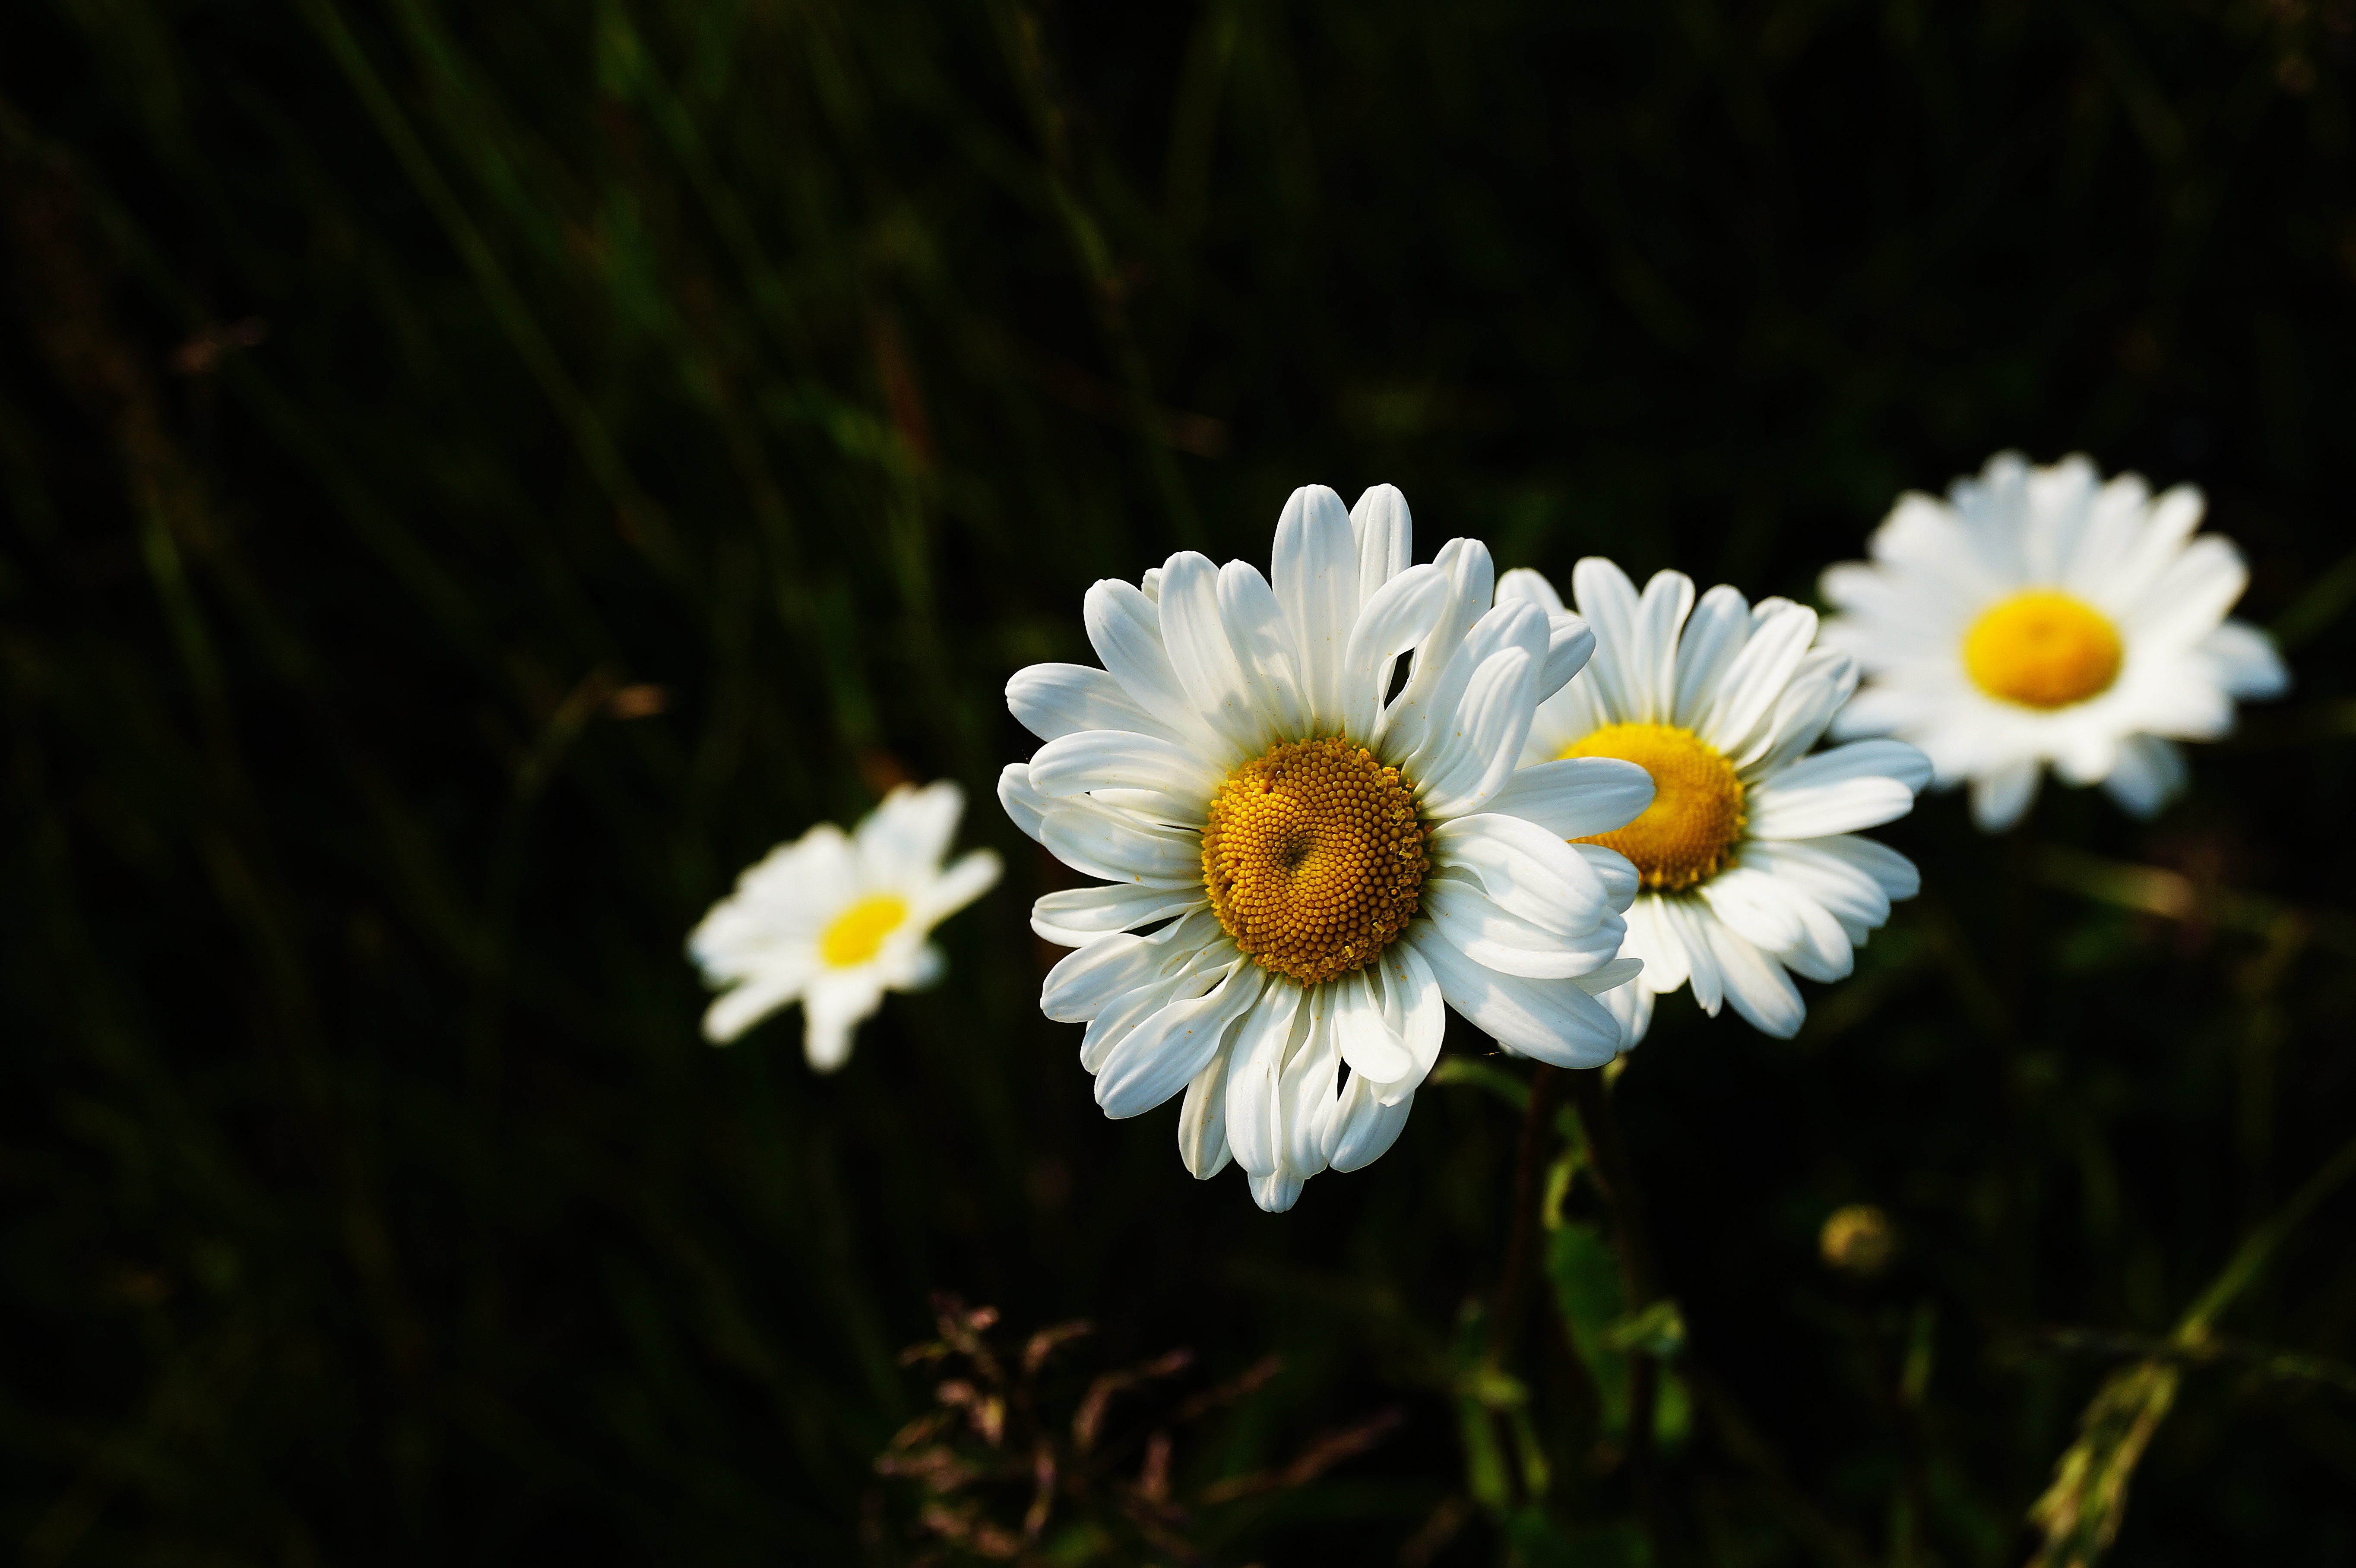
nature, grass, blossom, bokeh, plant, field, meadow, sunlight, flower, petal, daisy, botany, yellow, flora, wildflower, flowers, close up, macro photography, flowering plant, daisy family, oxeye daisy, plant stem, land plant, chamaemelum nobile, marguerite daisy